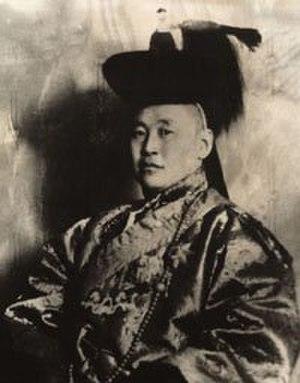
Les termes de Mongolie autonome ou de Khaganat de Mongolie du Bogdo désignent la période allant de 1911 à 1924 durant laquelle la Mongolie fut un Khanat plus ou moins indépendant, à la forme de gouvernement théocratique. Le souverain en était le huitième Bogdo Gegen, qui portait le titre de Bogdo Khan.